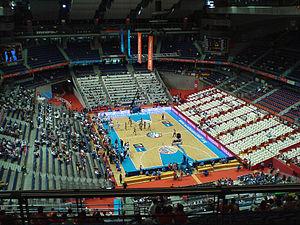
Le Palais des sports de Madrid est une salle multi-sport de Madrid, en Espagne.